Everybody Dance (film)

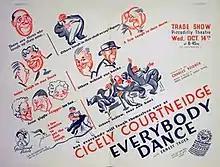
Original trade ad

Everybody Dance is a 1936 British musical film directed by Charles Reisner and starring Cicely Courtneidge, Ernest Truex, Percy Parsons and Alma Taylor. The film's sets were designed by Alex Vetchinsky. It was made at Islington Studios.